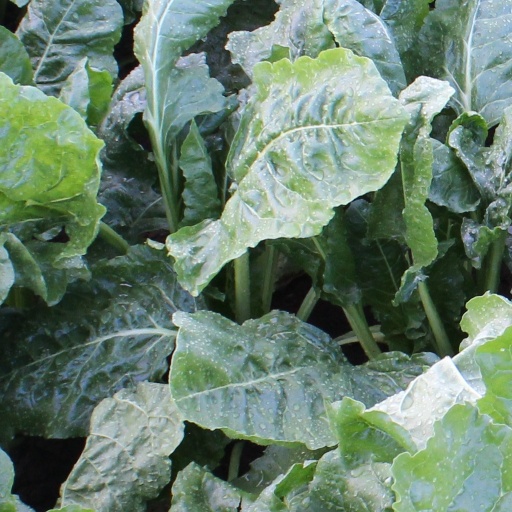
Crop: sugar beet